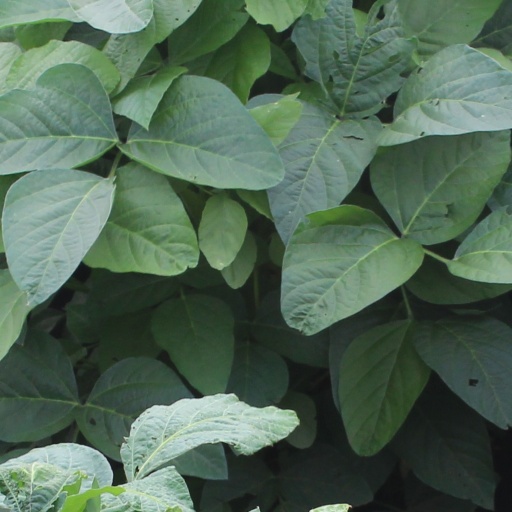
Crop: soybean